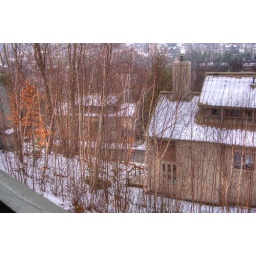
From the balcony of a friend's house near Loon Mtn. in New Hampshire